Spyridon Samaras

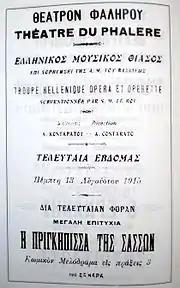
"The Princess of Sasson" operetta (1915).

Samaras quickly became an important figure in the opera scene in Italy. His opera "Flora mirabilis" première in Milan in 1886 and in 1888 "Medgé" was successfully staged at the Teatro Costanzi in Rome with French opera star Emma Calvé in the title role.